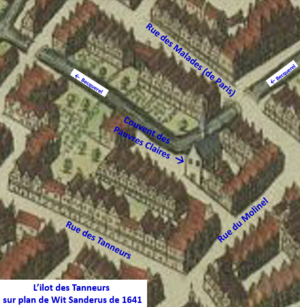
Ilot des Tanneurs sur plan de Wit Sanderus de 1641
La rue des Tanneurs est une rue du centre de Lille près de laquelle était établi le couvent des Pauvres-Claires fermé en 1792.